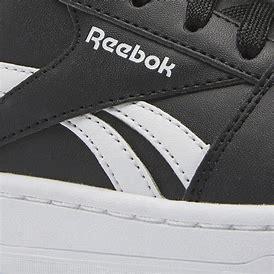
Brand: Reebok
Model: Royal Prime 2